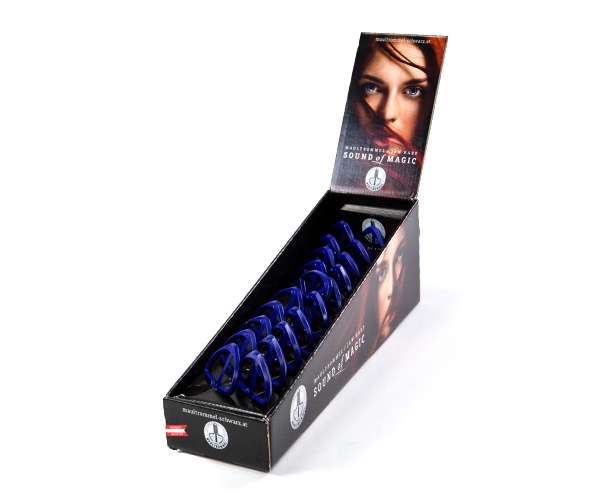
Schwarz Jaw Harps Display Box of 20 Size 12 - Blue
Schwarz Display Box of 20 of Size #12 Blue Jaw Harps. Includes playing instructions. 75mm. Sound of Magic series. Made in Austria since 1679.
Brand: Schwarz
Category: Arts & Entertainment > Hobbies & Creative Arts > Musical Instruments > Percussion > Hand Percussion > Vibraslaps > Jawbones